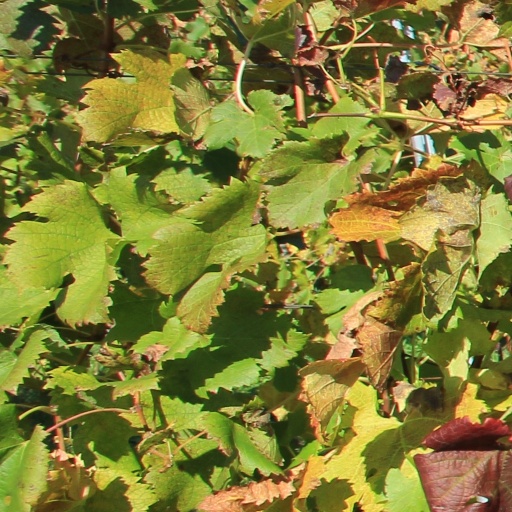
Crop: grape